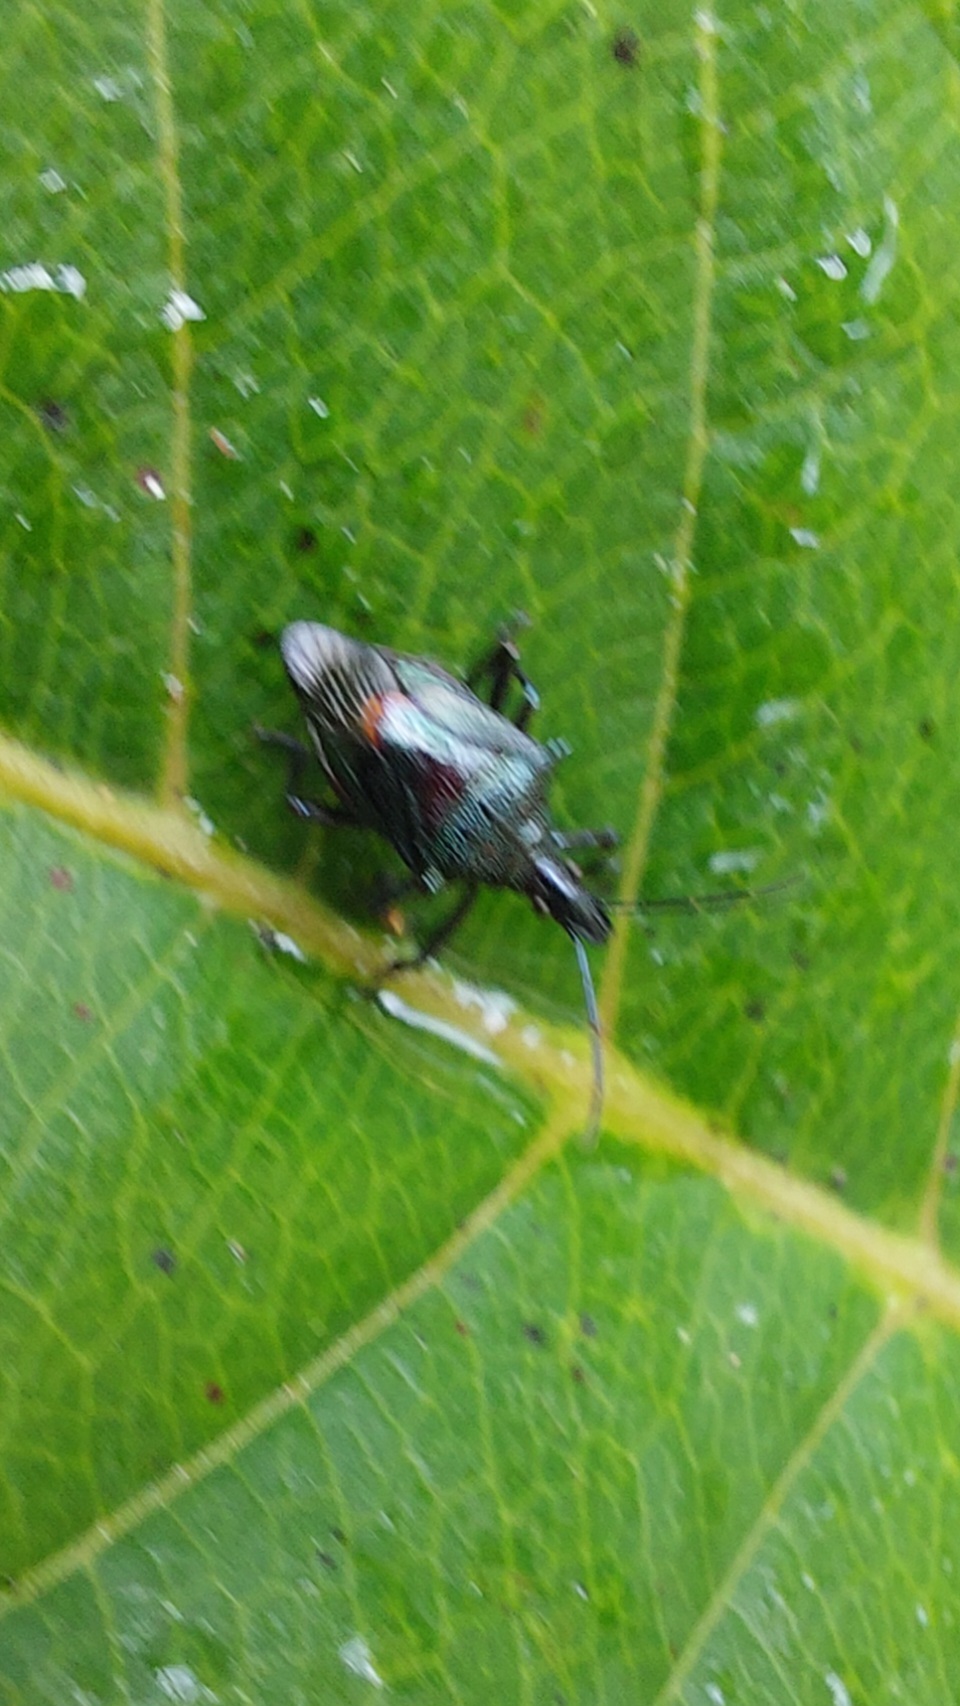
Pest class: stink_bug